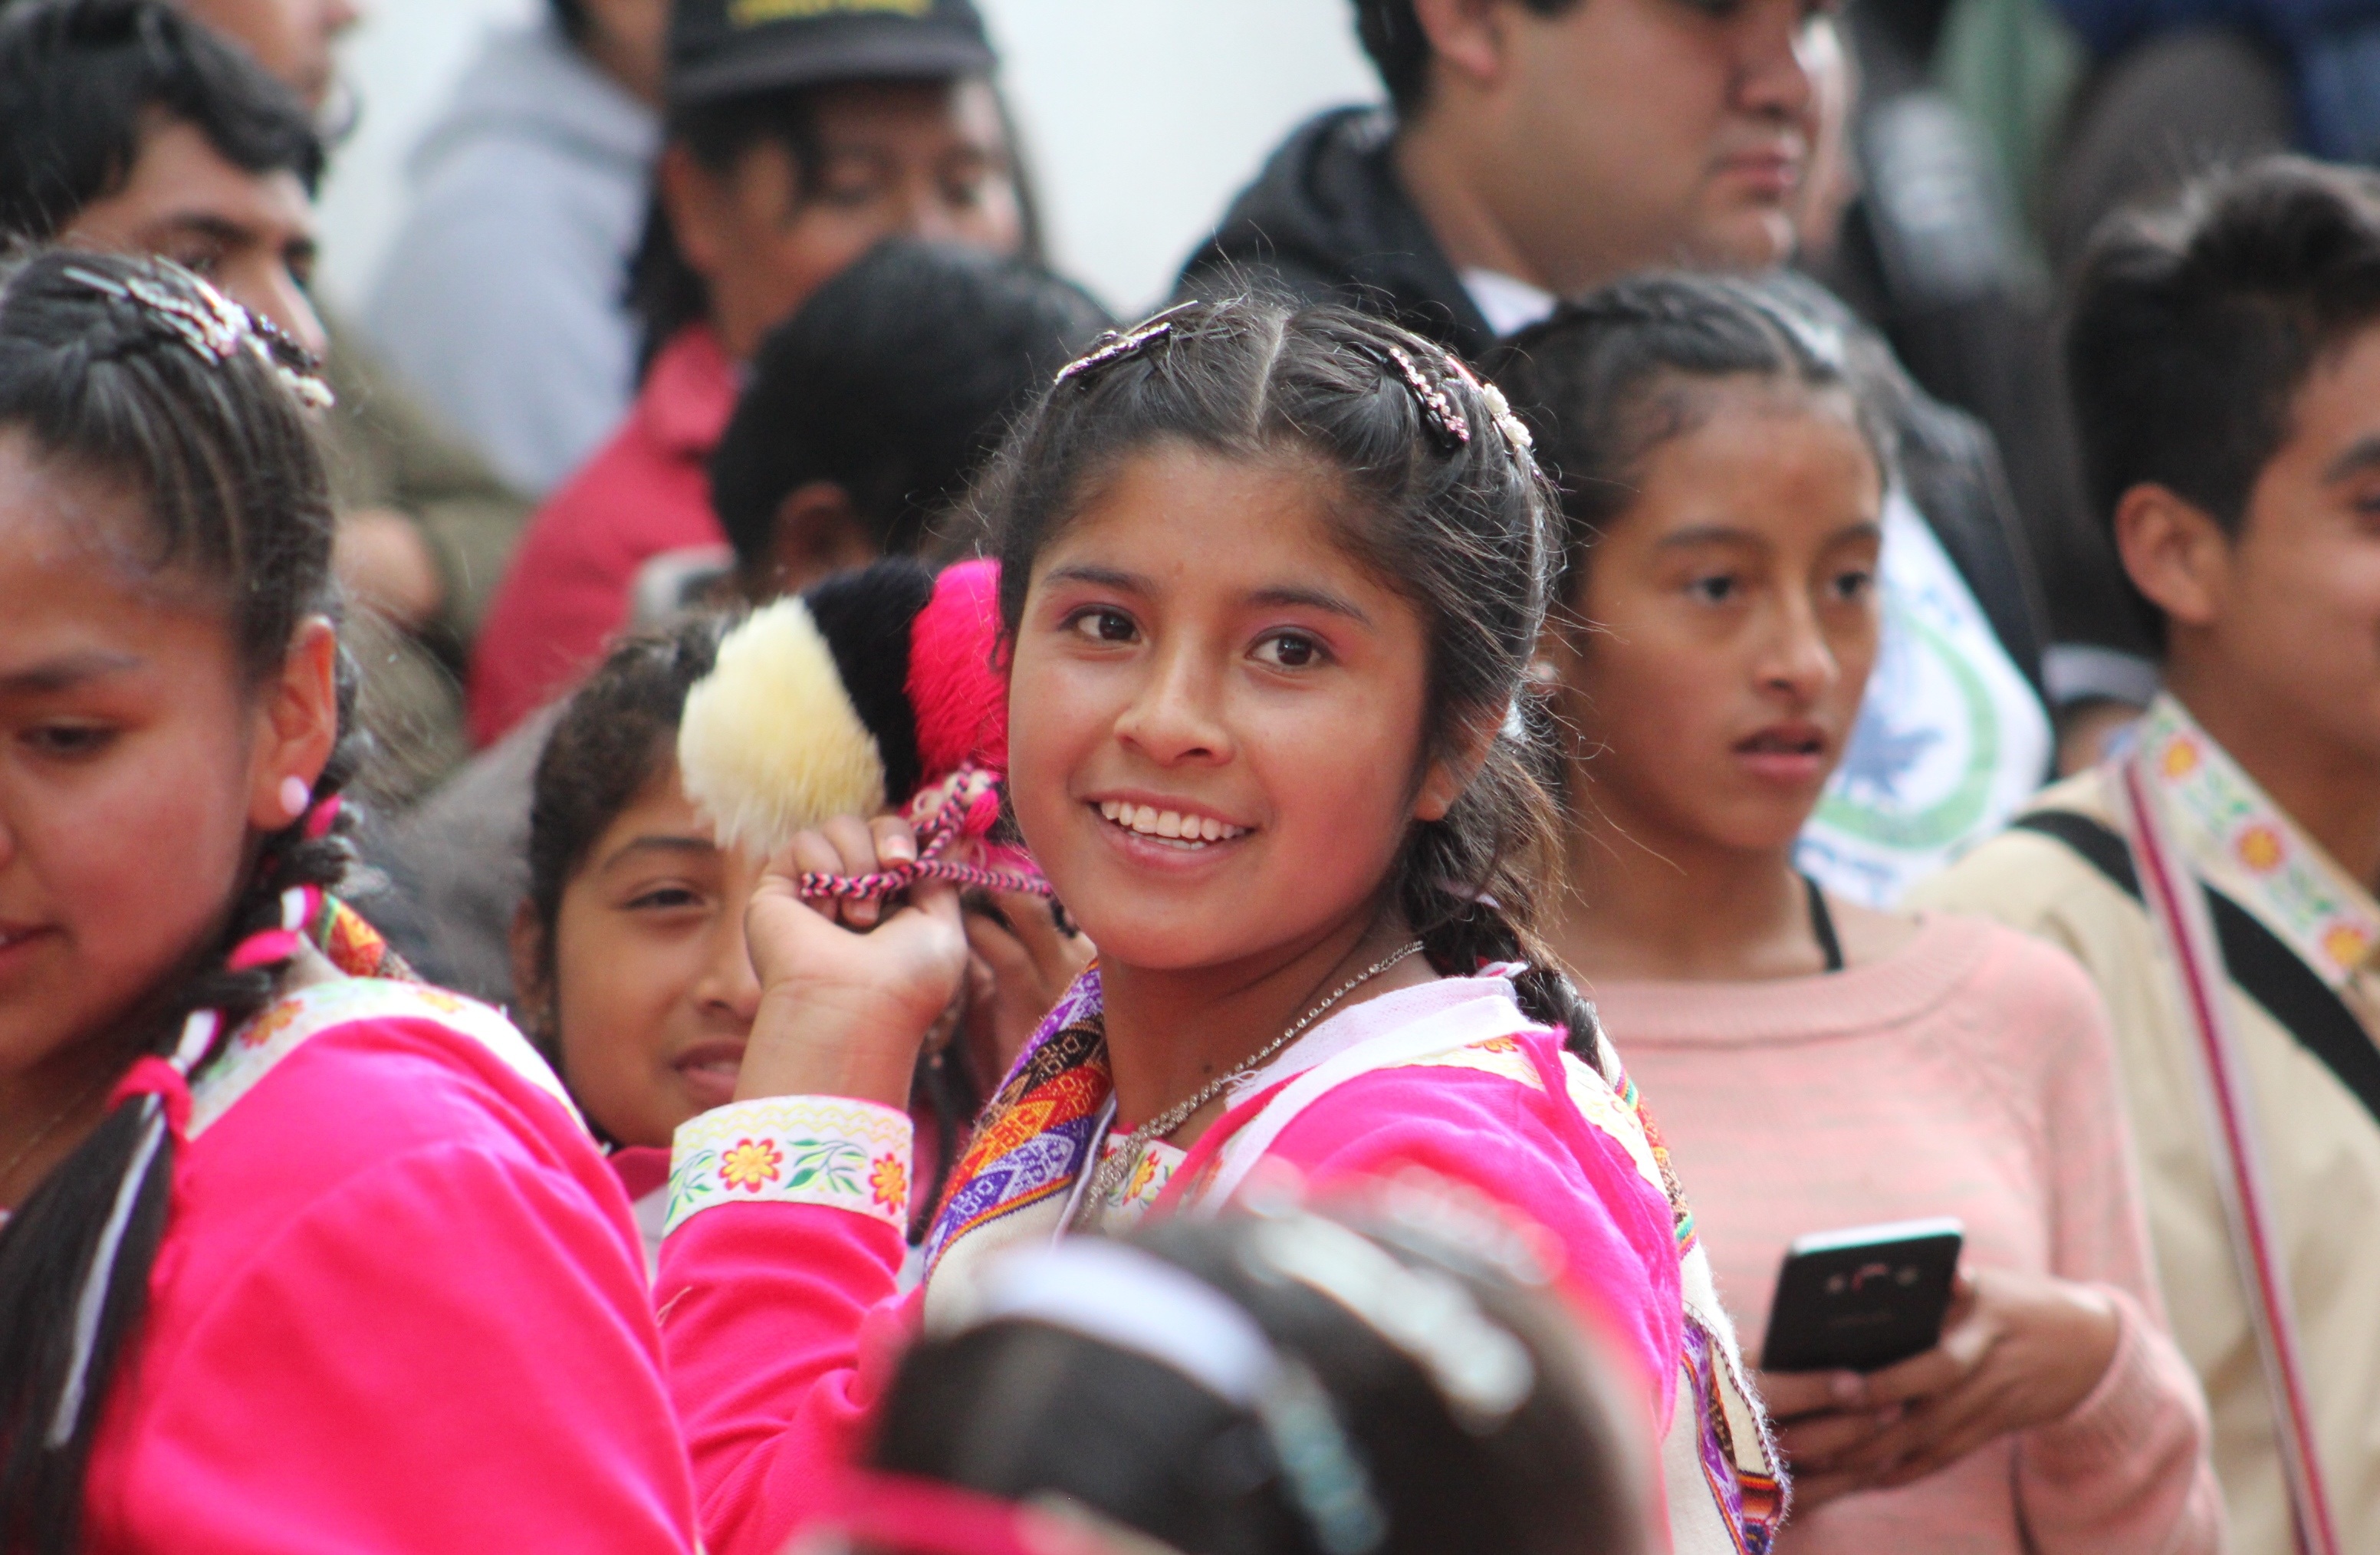
people, girl, crowd, recreation, audience, youth, student, child, human, smile, peru, fun, temple, event, festivity, cajamarca, employer's, international student